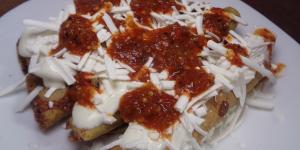
tacos dorados de frijoles refritos